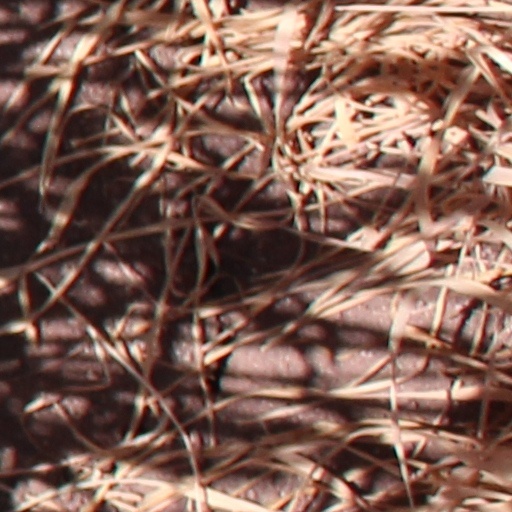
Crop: wheat